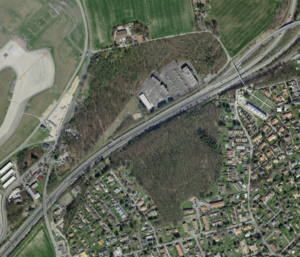
Photo satellite, de Swisstopo, du Bois de la Foretaille, à Bellevue et Pregny-Chambésy (GE), en Suisse.
Le bois de la Foretaille est une forêt située entre les communes genevoises de Bellevue et de Pregny-Chambésy, en Suisse.